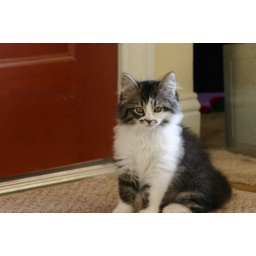
Our kitten, Nala, sitting all proper by the front door of our house.